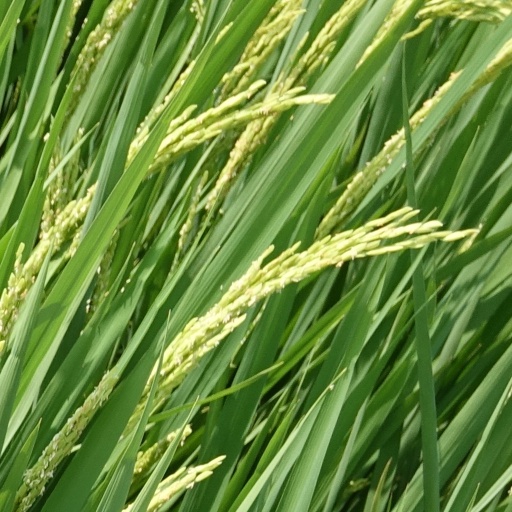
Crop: rice